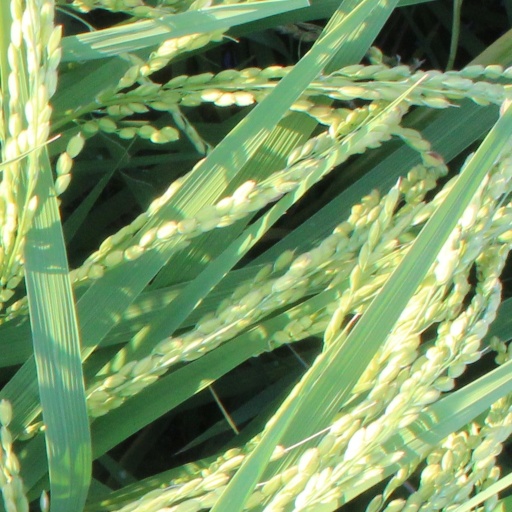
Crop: rice